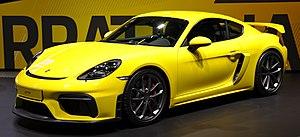
Le salon de l'automobile de Francfort est le plus grand salon automobile au monde jusqu'en 2019. Il est organisé par le Verband der Automobilindustrie, l'union de l'industrie automobile allemande, et planifié par l'Organisation internationale des constructeurs automobiles de 1951 à 2019, tous les deux ans à Francfort-sur-le-Main en Allemagne, en alternance avec le Mondial de l'automobile de Paris. L'édition 2019 est la dernière de ce salon à se dérouler à Francfort, le salon étant déplacé à Munich à partir de 2021.
La Porsche 718 Cayman est une voiture de sport produite par le constructeur automobile allemand Porsche depuis 2016. Version restylée du Porsche Cayman, elle doit son nom à la Porsche 718 de 1957 présentée au Mans qui proposait également comme elle un moteur à 4-cylindres. À partir de 2019, elle se décline dans une version six cylindres à plat.